Fort Atkinson Bridge

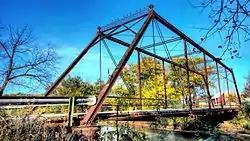

The Fort Atkinson Bridge is a historic structure located in Fort Atkinson, Iowa, United States. It spans the Turkey River for . Pratt through truss bridges like its one were used almost exclusively in Iowa for medium spans from the early 1880s to 1913, when state bridge standards were enacted. This bridge was fabricated by the CRM Company, and constructed by D.H. Young of Manchester, Iowa. The 7-panel, pin-connected Pratt through truss is supported by a substructure of timber and concrete. It was listed on the National Register of Historic Places in 1998.